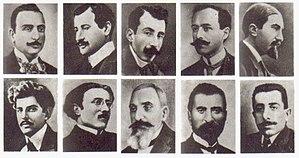
Le génocide arménien, ou plus précisément le génocide des Arméniens, est un génocide perpétré d'avril 1915 à juillet 1916, voire 1923, au cours duquel les deux tiers des Arméniens qui vivent alors sur le territoire actuel de la Turquie périssent du fait de déportations, famines et massacres de grande ampleur. Il est planifié et exécuté par le parti au pouvoir à l'époque, le Comité Union et Progrès, plus connu sous le nom de « Jeunes-Turcs », composé en particulier du triumvirat d'officiers Talaat Pacha, Enver Pacha et Djemal Pacha, qui dirige l'Empire ottoman alors engagé dans la Première Guerre mondiale aux côtés des Empires centraux. Il coûte la vie à environ un million deux cent mille Arméniens d'Anatolie et d'Arménie occidentale.